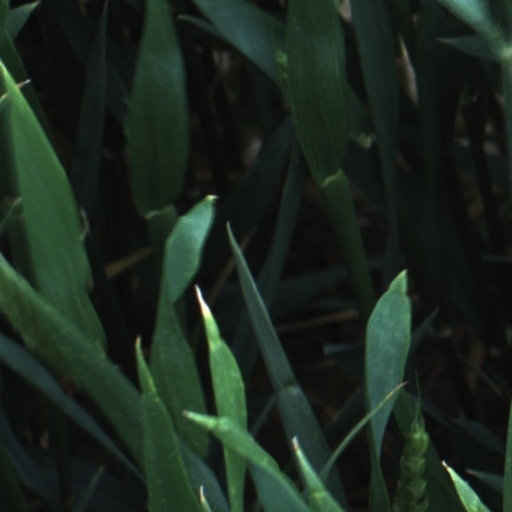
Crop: wheat